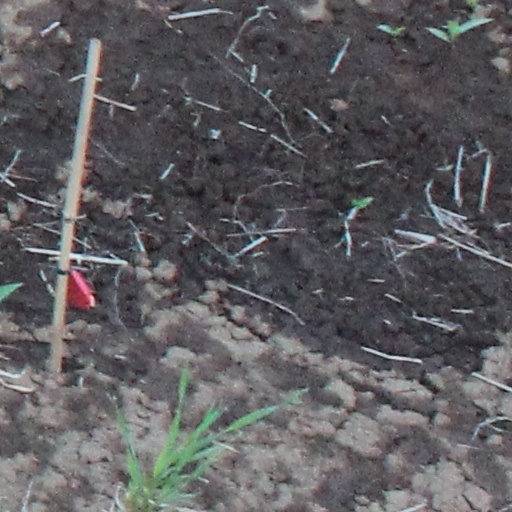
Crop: wheat